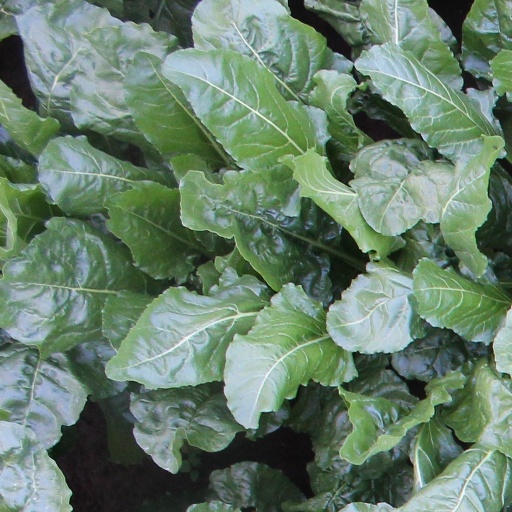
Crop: sugar beet